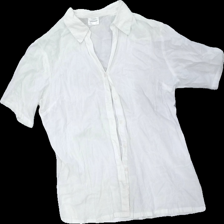
View: front
Type: Shirt
Category: Ladies
Brand: Not in the list
Brand text on label: wästgöta
Colors: White
Material: 100% cott
Pattern: Floral print
Cut: Regular
Size: 44
Season: All
Stains: Minor
Smell: Major
Price range: <50
Recommended usage: Export